Morse Micro

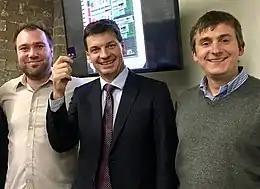
Founder Michael de Nil, Minister Angus Taylor and co-founder Andrew Terry, at Morse Micro offices in Picton, south of Sydney, soon after winning their seed funding grant in 2017. Taylor holds a prototype of their Wi-Fi HaLow chip.

Morse Micro is a Sydney-based developer of Wi-Fi HaLow microprocessors; chips that enable high data rates, with long range and low power consumption. Amongst all Wi-Fi HaLow systems on a chip, Morse Micro processors are reported to be the smallest, fastest, longest-range with lowest-power-use.